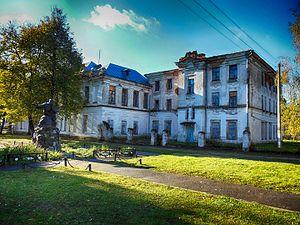
Mstsislaw, Mstislav ou Mstislavl, est une ville de la voblast de Moguilev, en Biélorussie, et le centre administratif du raïon de Mstsislaw. Sa population s'élevait à 10 370 habitants en 2017. La ville est parfois surnommée la « petite Vilnius », ou la « Souzdal biélorusse ».